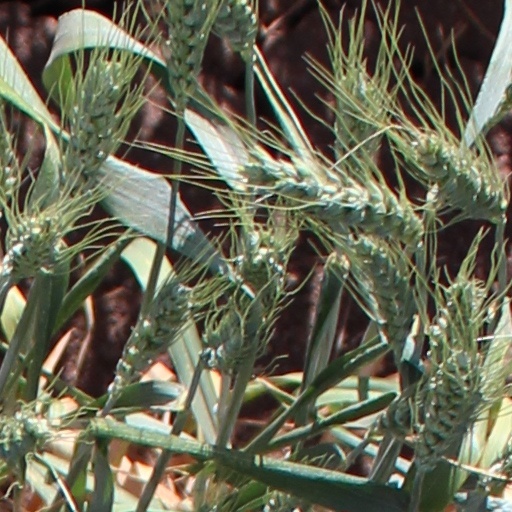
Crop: wheat